Midnight movie

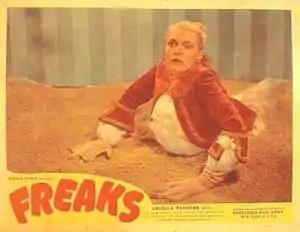
One of the definitive midnight movies, Tod Browning's "Freaks" (1932) is the sort of (then) obscure horror film shown on late-night TV beginning in the 1950s; in the 1970s and early 1980s, it was a staple of midnight screenings at theaters around the U.S.

A midnight movie is a low-budget genre picture or distinctly nonmainstream film programmed for late-night screening or broadcast. The term is rooted in the practice that emerged in the 1950s of local television stations around the United States airing cheap genre films late at night, often with a host delivering ironic asides. As a cinematic phenomenon, the midnight presentation of offbeat movies started toward the end of the following decade in a few urban centers, particularly New York City. The midnight run of "El Topo" at New York's Elgin Theater that began in December 1970 sparked a trend that eventually spread across the country. The screening of nonmainstream pictures at midnight was aimed at building a cult film audience, encouraging repeat viewing and social interaction in what was originally a countercultural setting.